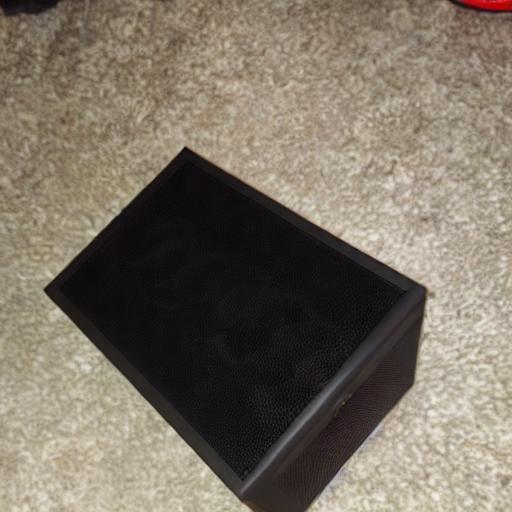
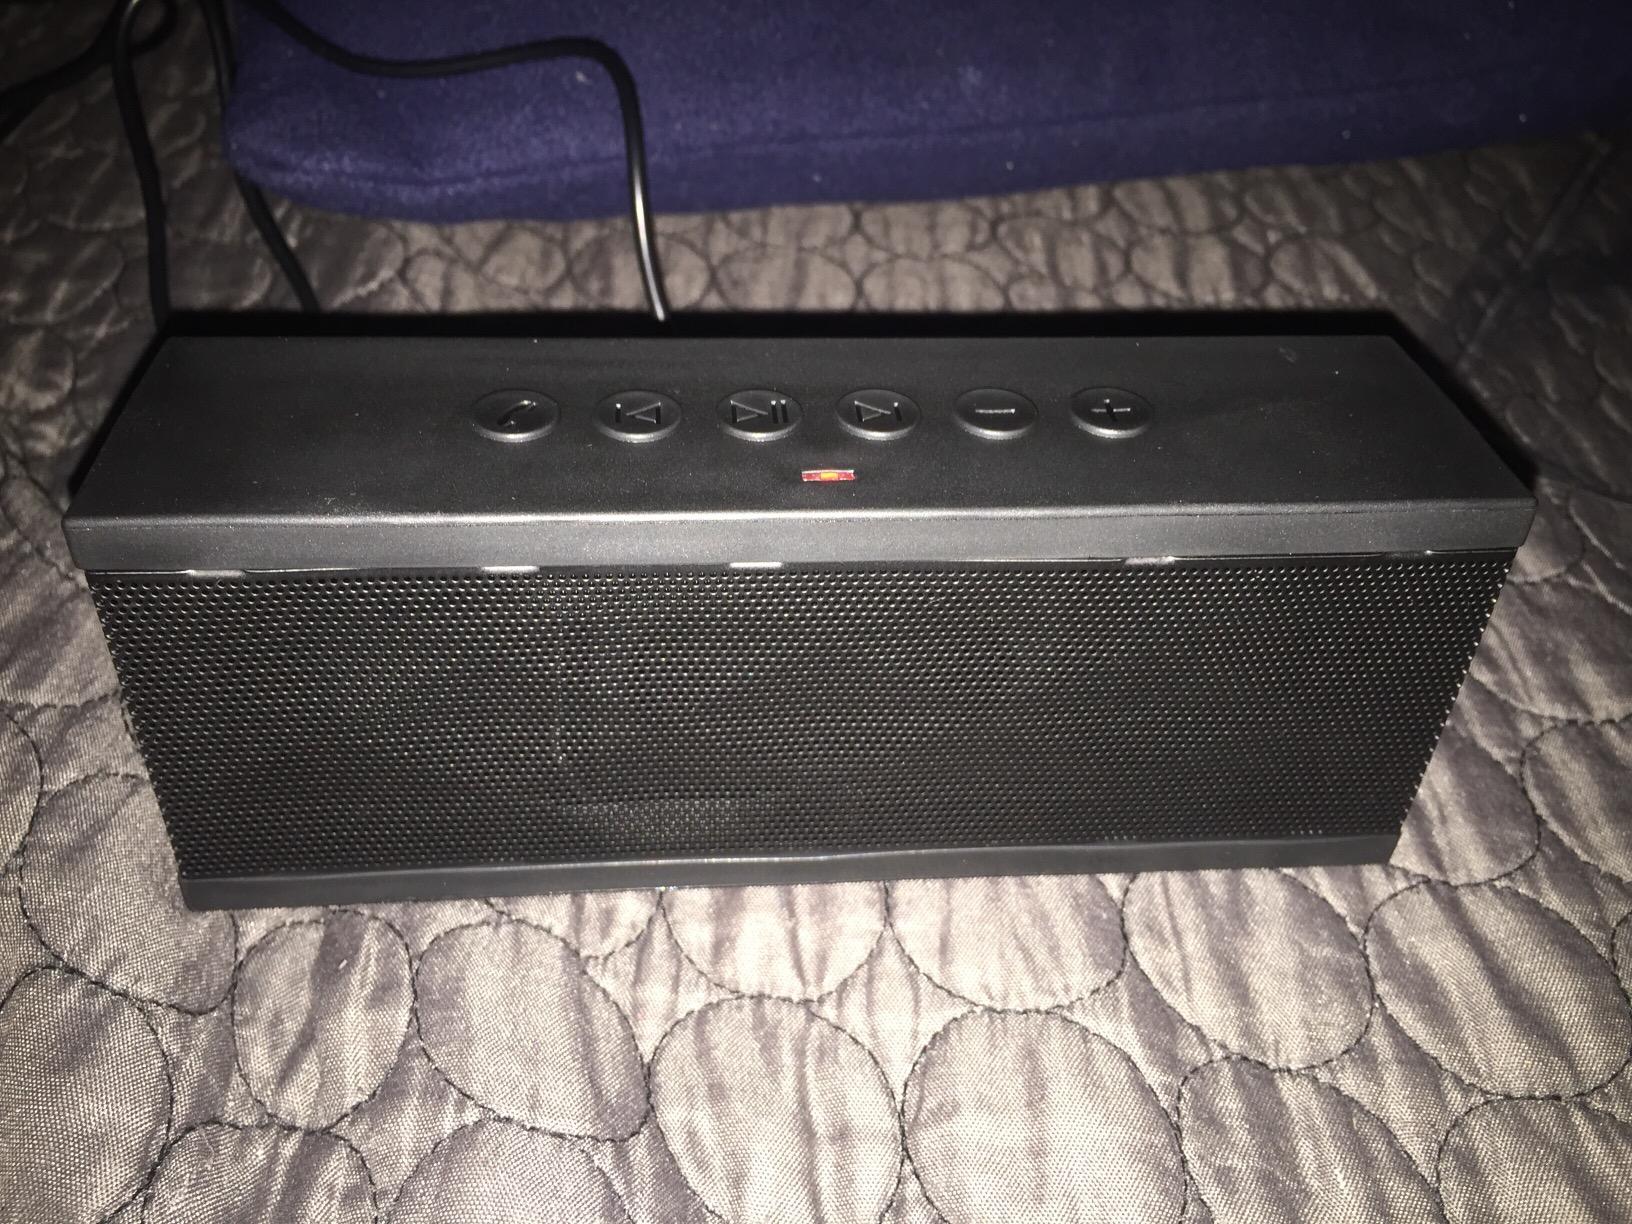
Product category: speaker
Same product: no